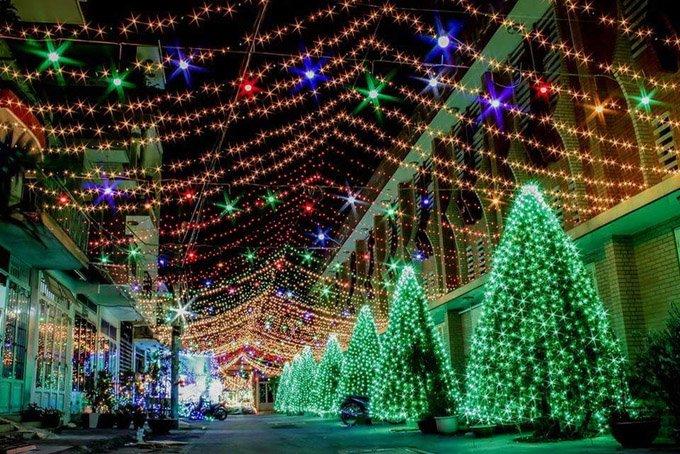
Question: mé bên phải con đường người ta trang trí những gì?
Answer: người ta trang trí bằng những cây thông giáng sinh